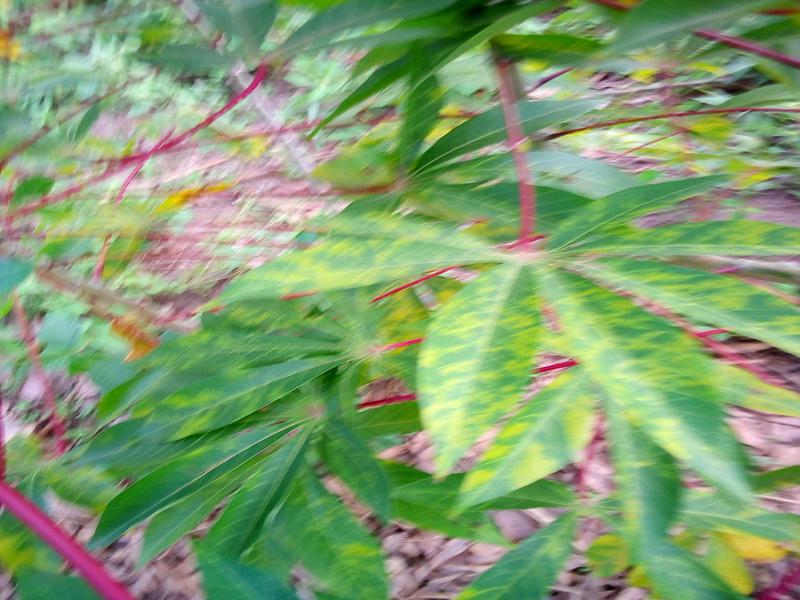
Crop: cassava
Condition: brown_streak_disease